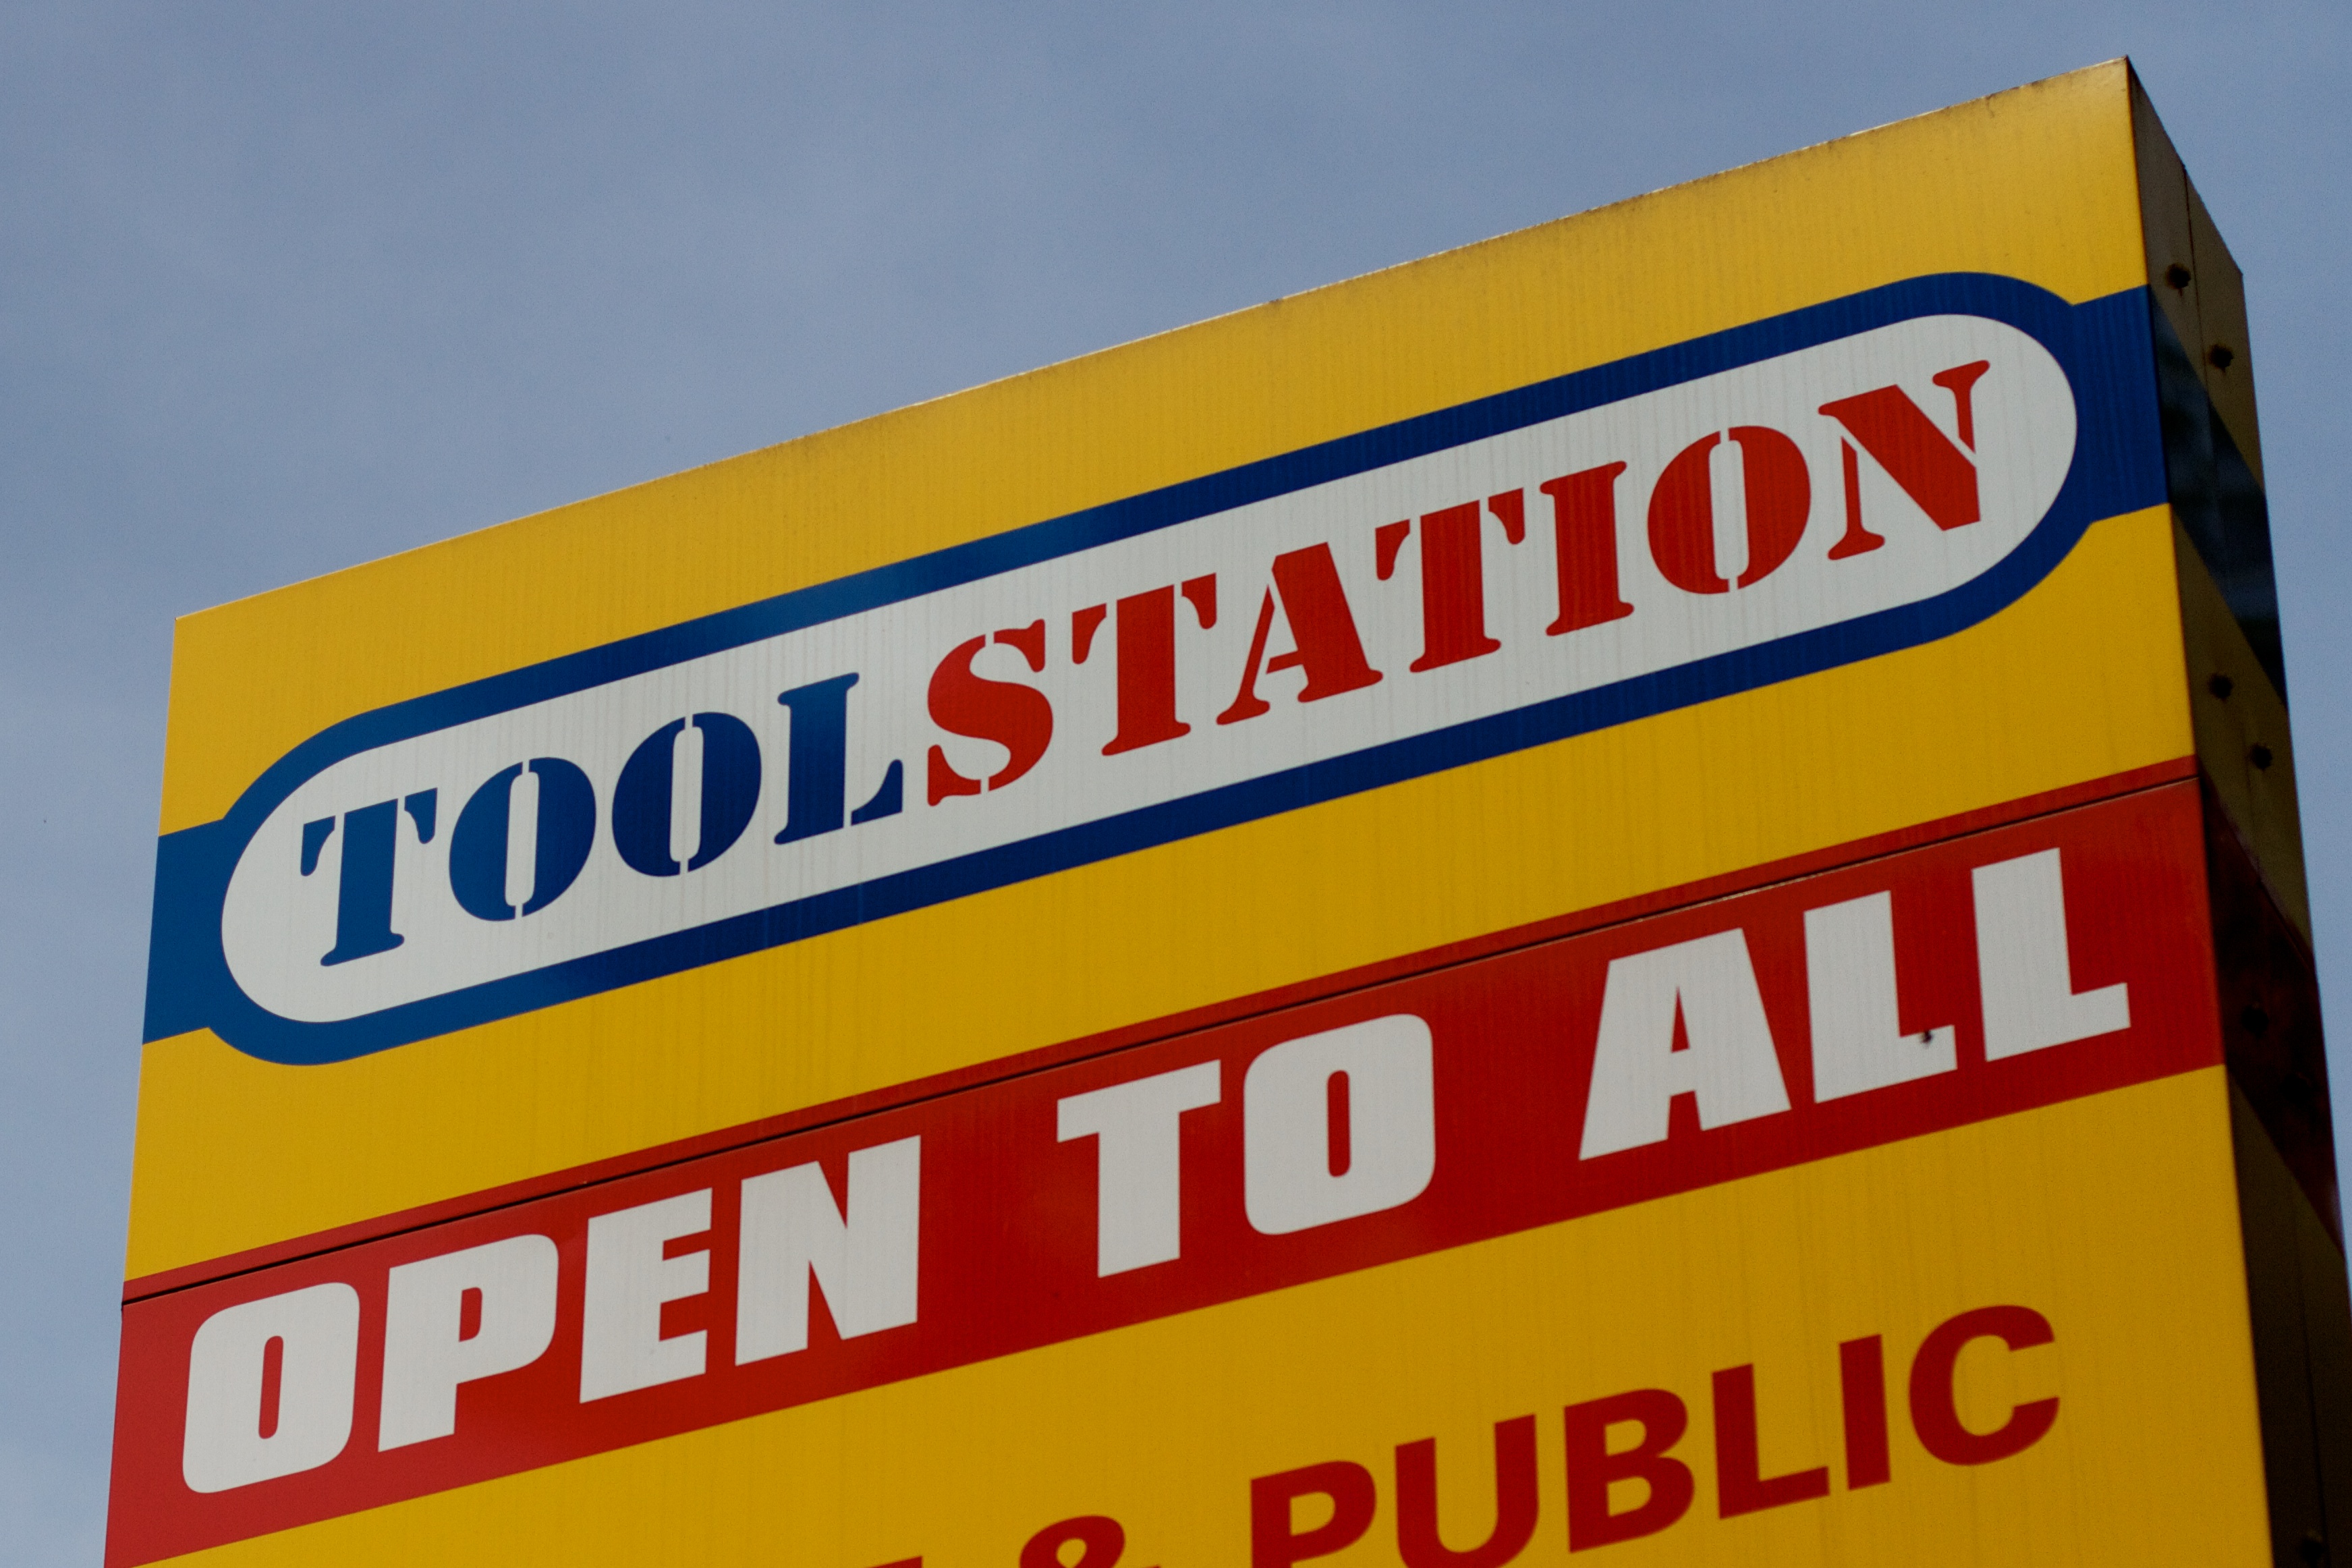
advertising, sign, banner, street sign, yellow, signage, brand, font, traffic sign, vehicle registration plate